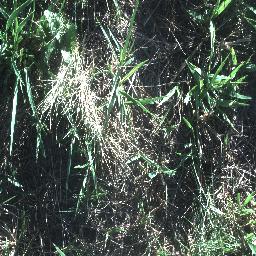
Label: negative